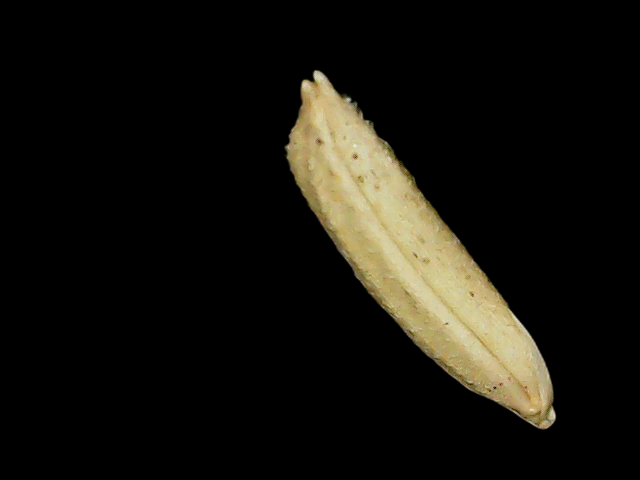
Rice variety: Binadhan26